Green children of Woolpit

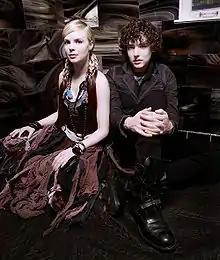
colour photograph of the two members of a band

The green children are the subject of a 1990 community opera performed by children and adults, composed by Nicola LeFanu with a libretto by Crossley-Holland. The piece features lacunae for a child orchestra to insert its own material.